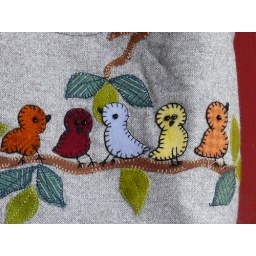
Light gray wool. Adorable and colorful birds in hand dyed wool.